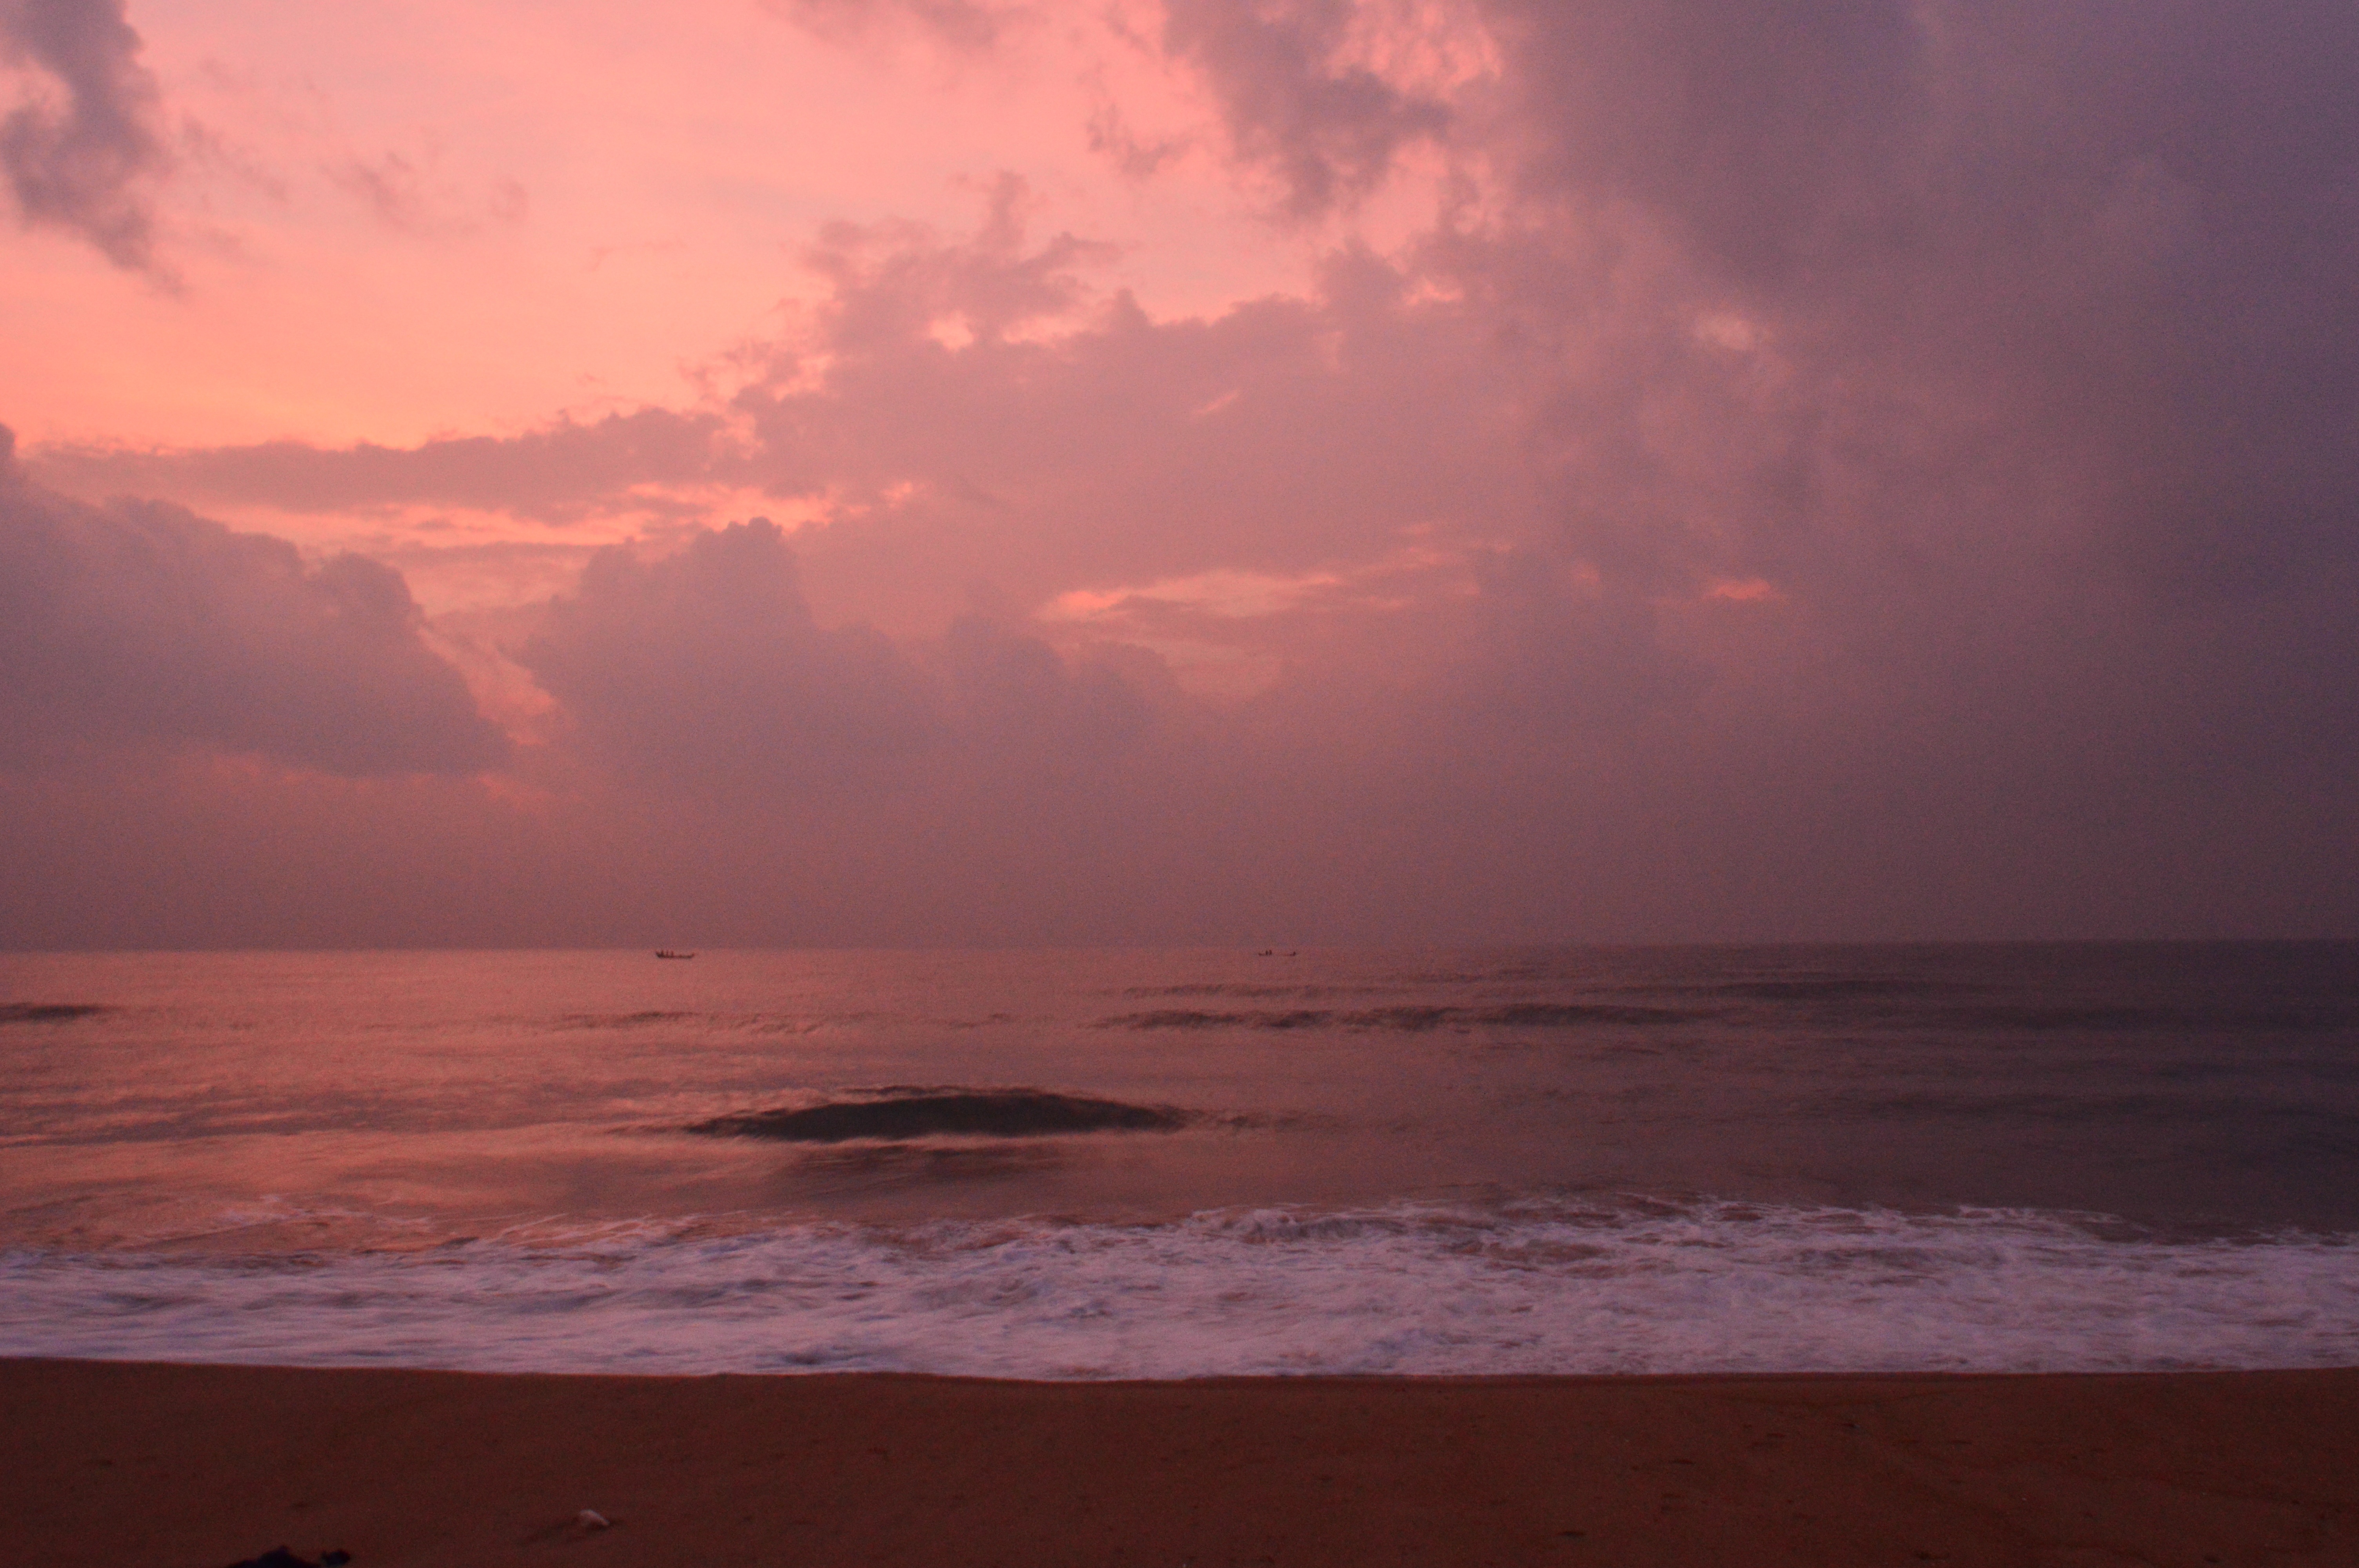
beach, sea, coast, ocean, horizon, cloud, sky, sun, sunrise, sunset, morning, shore, wave, dawn, atmosphere, dusk, evening, body of water, afterglow, wind wave